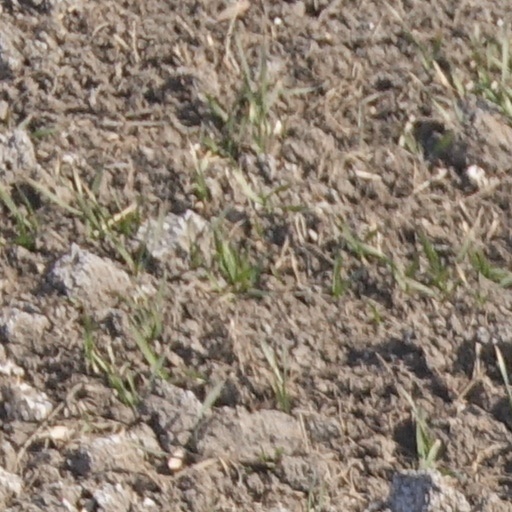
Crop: wheat